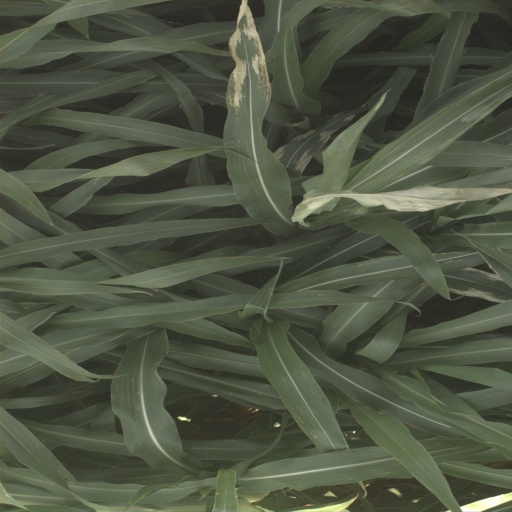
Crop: sorghum